Alexander Dubchenko

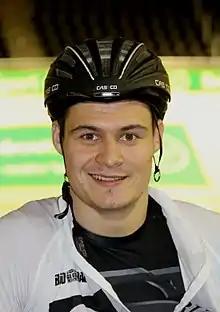

Alexander Dubchenko (born 19 February 1995) is a Russian male track cyclist, representing Russia at international competitions. He competed at the 2016 UEC European Track Championships in the 1 km time trial event.